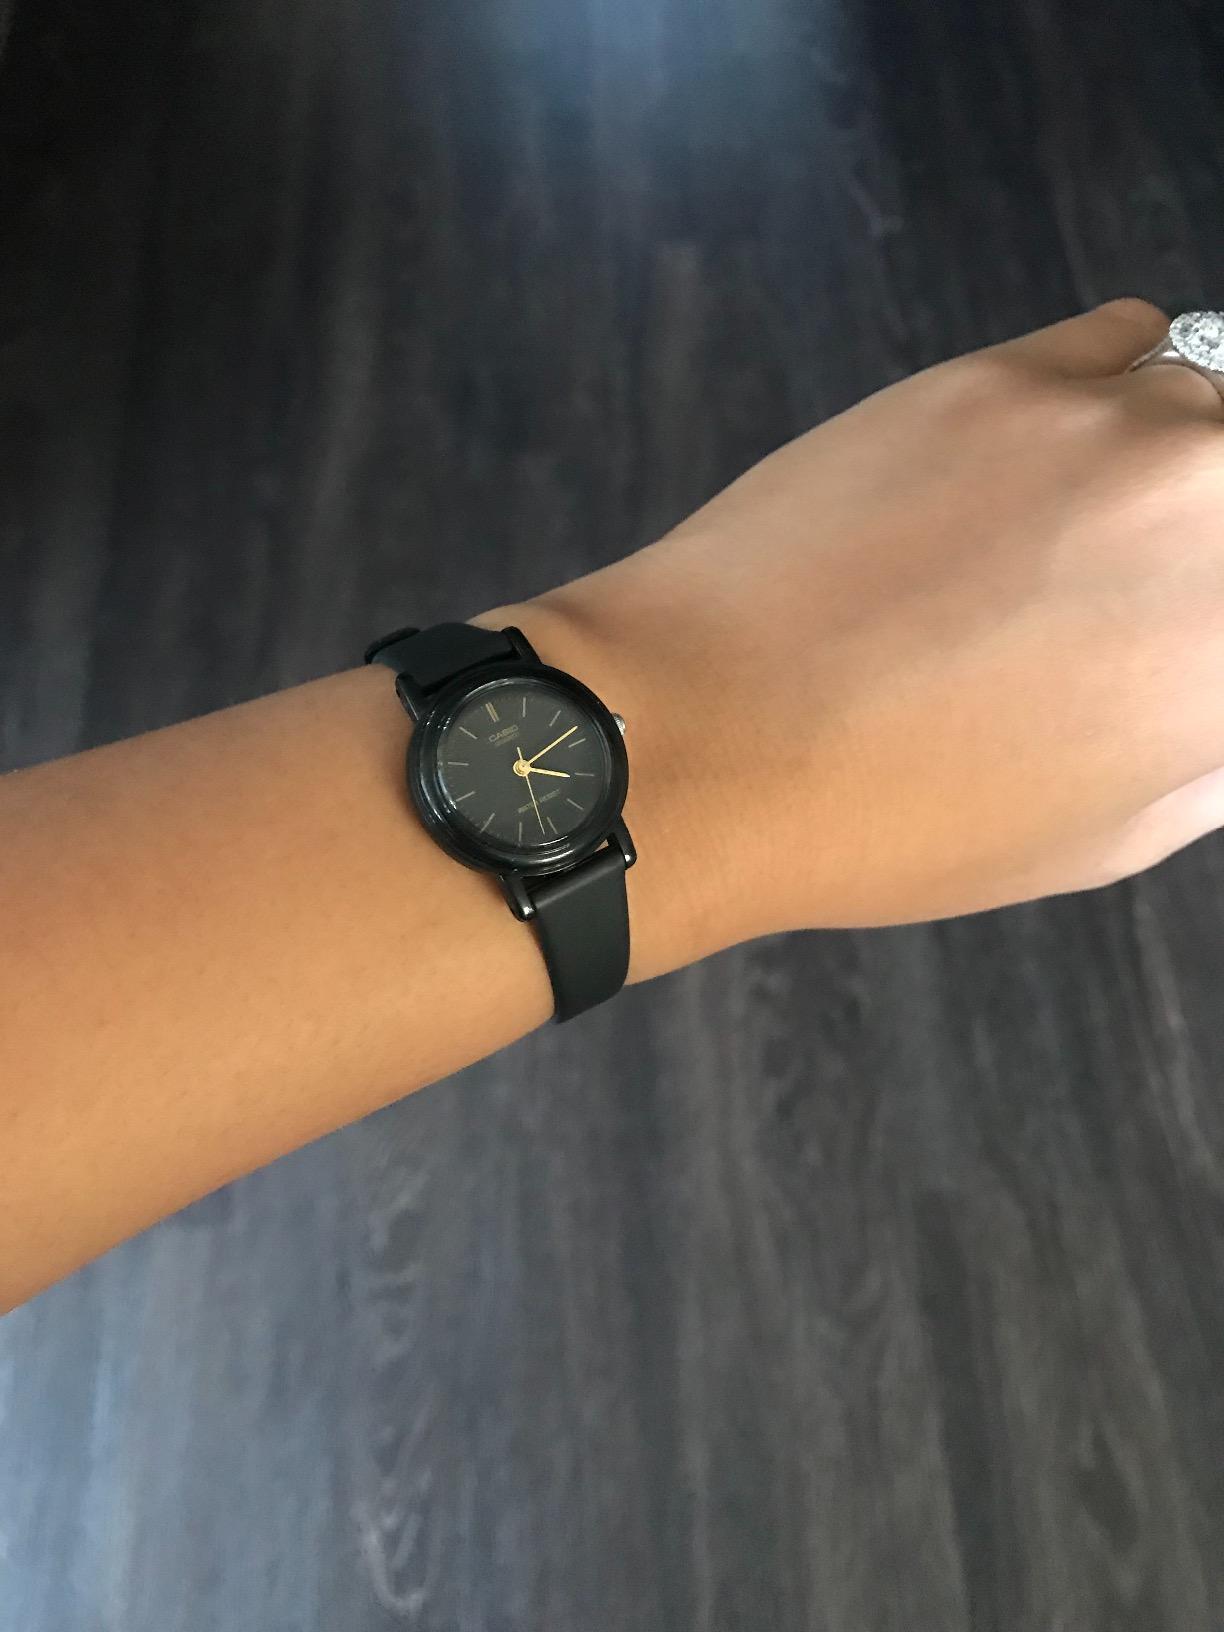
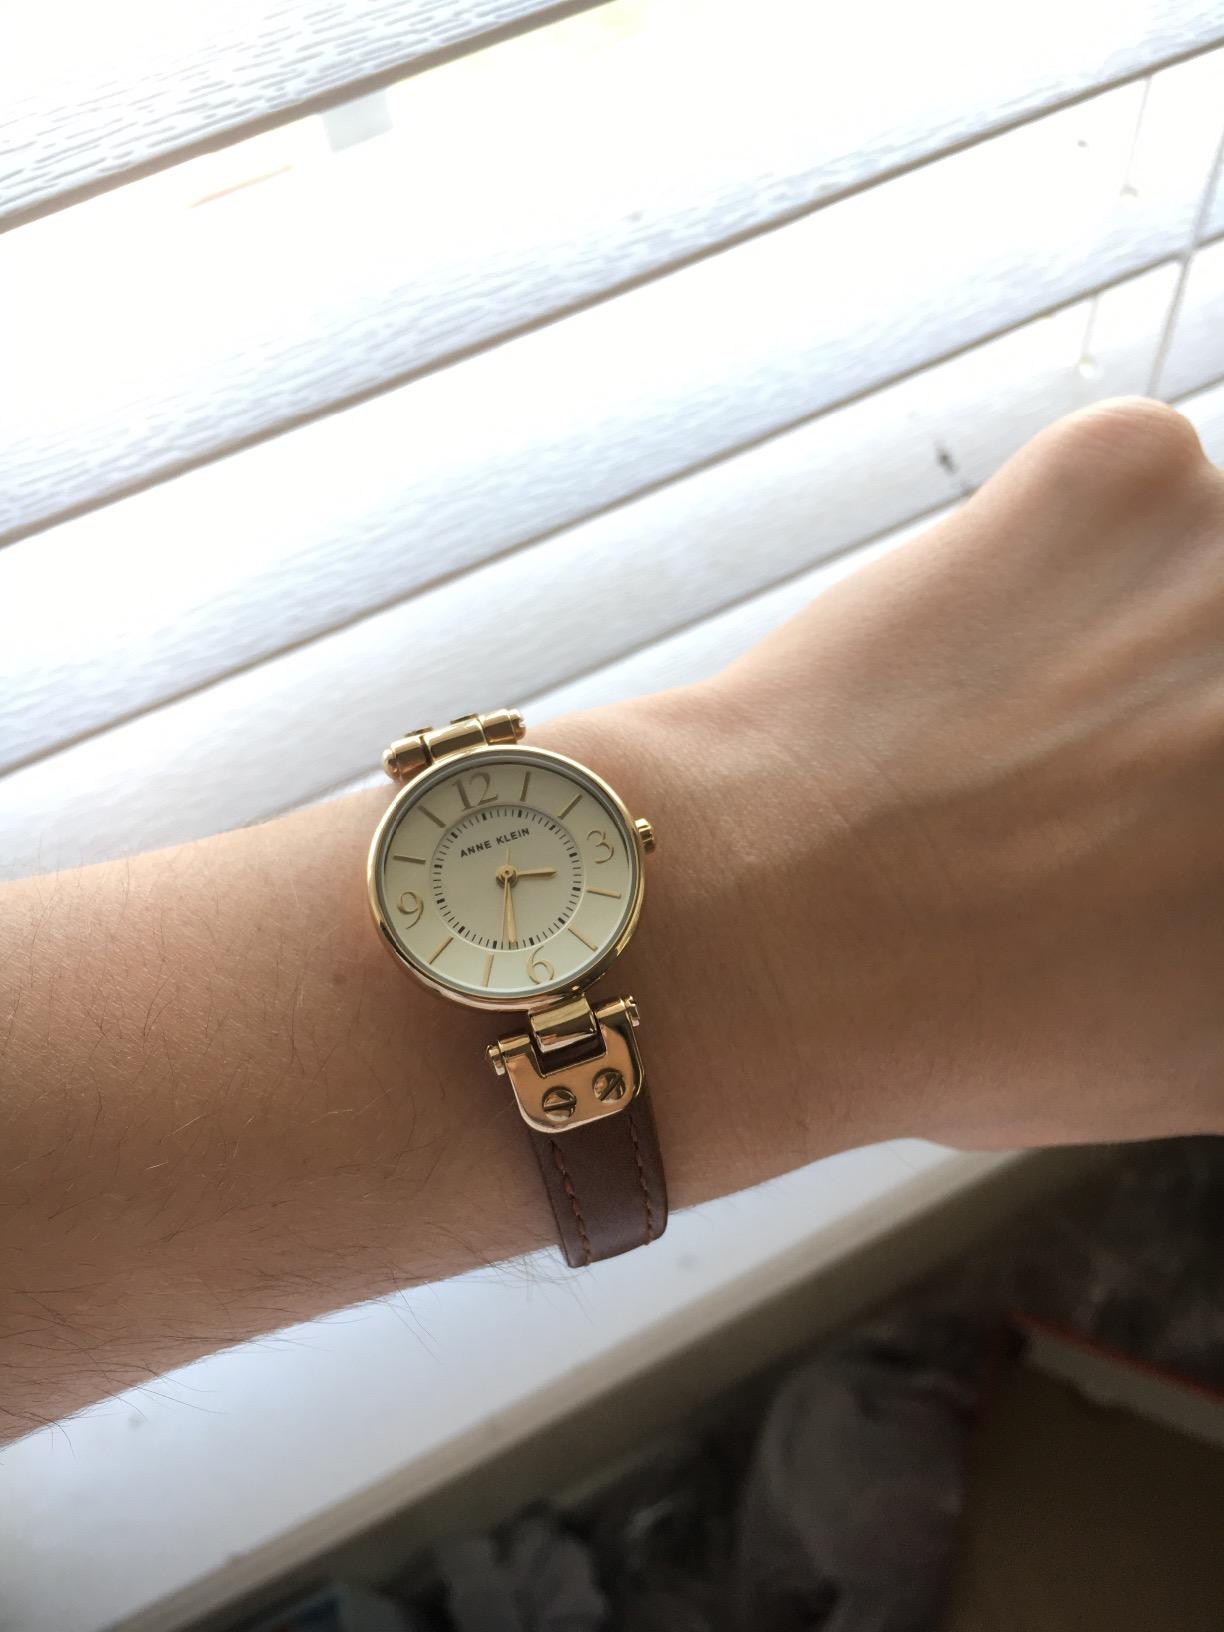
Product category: accessories_watch
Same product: no